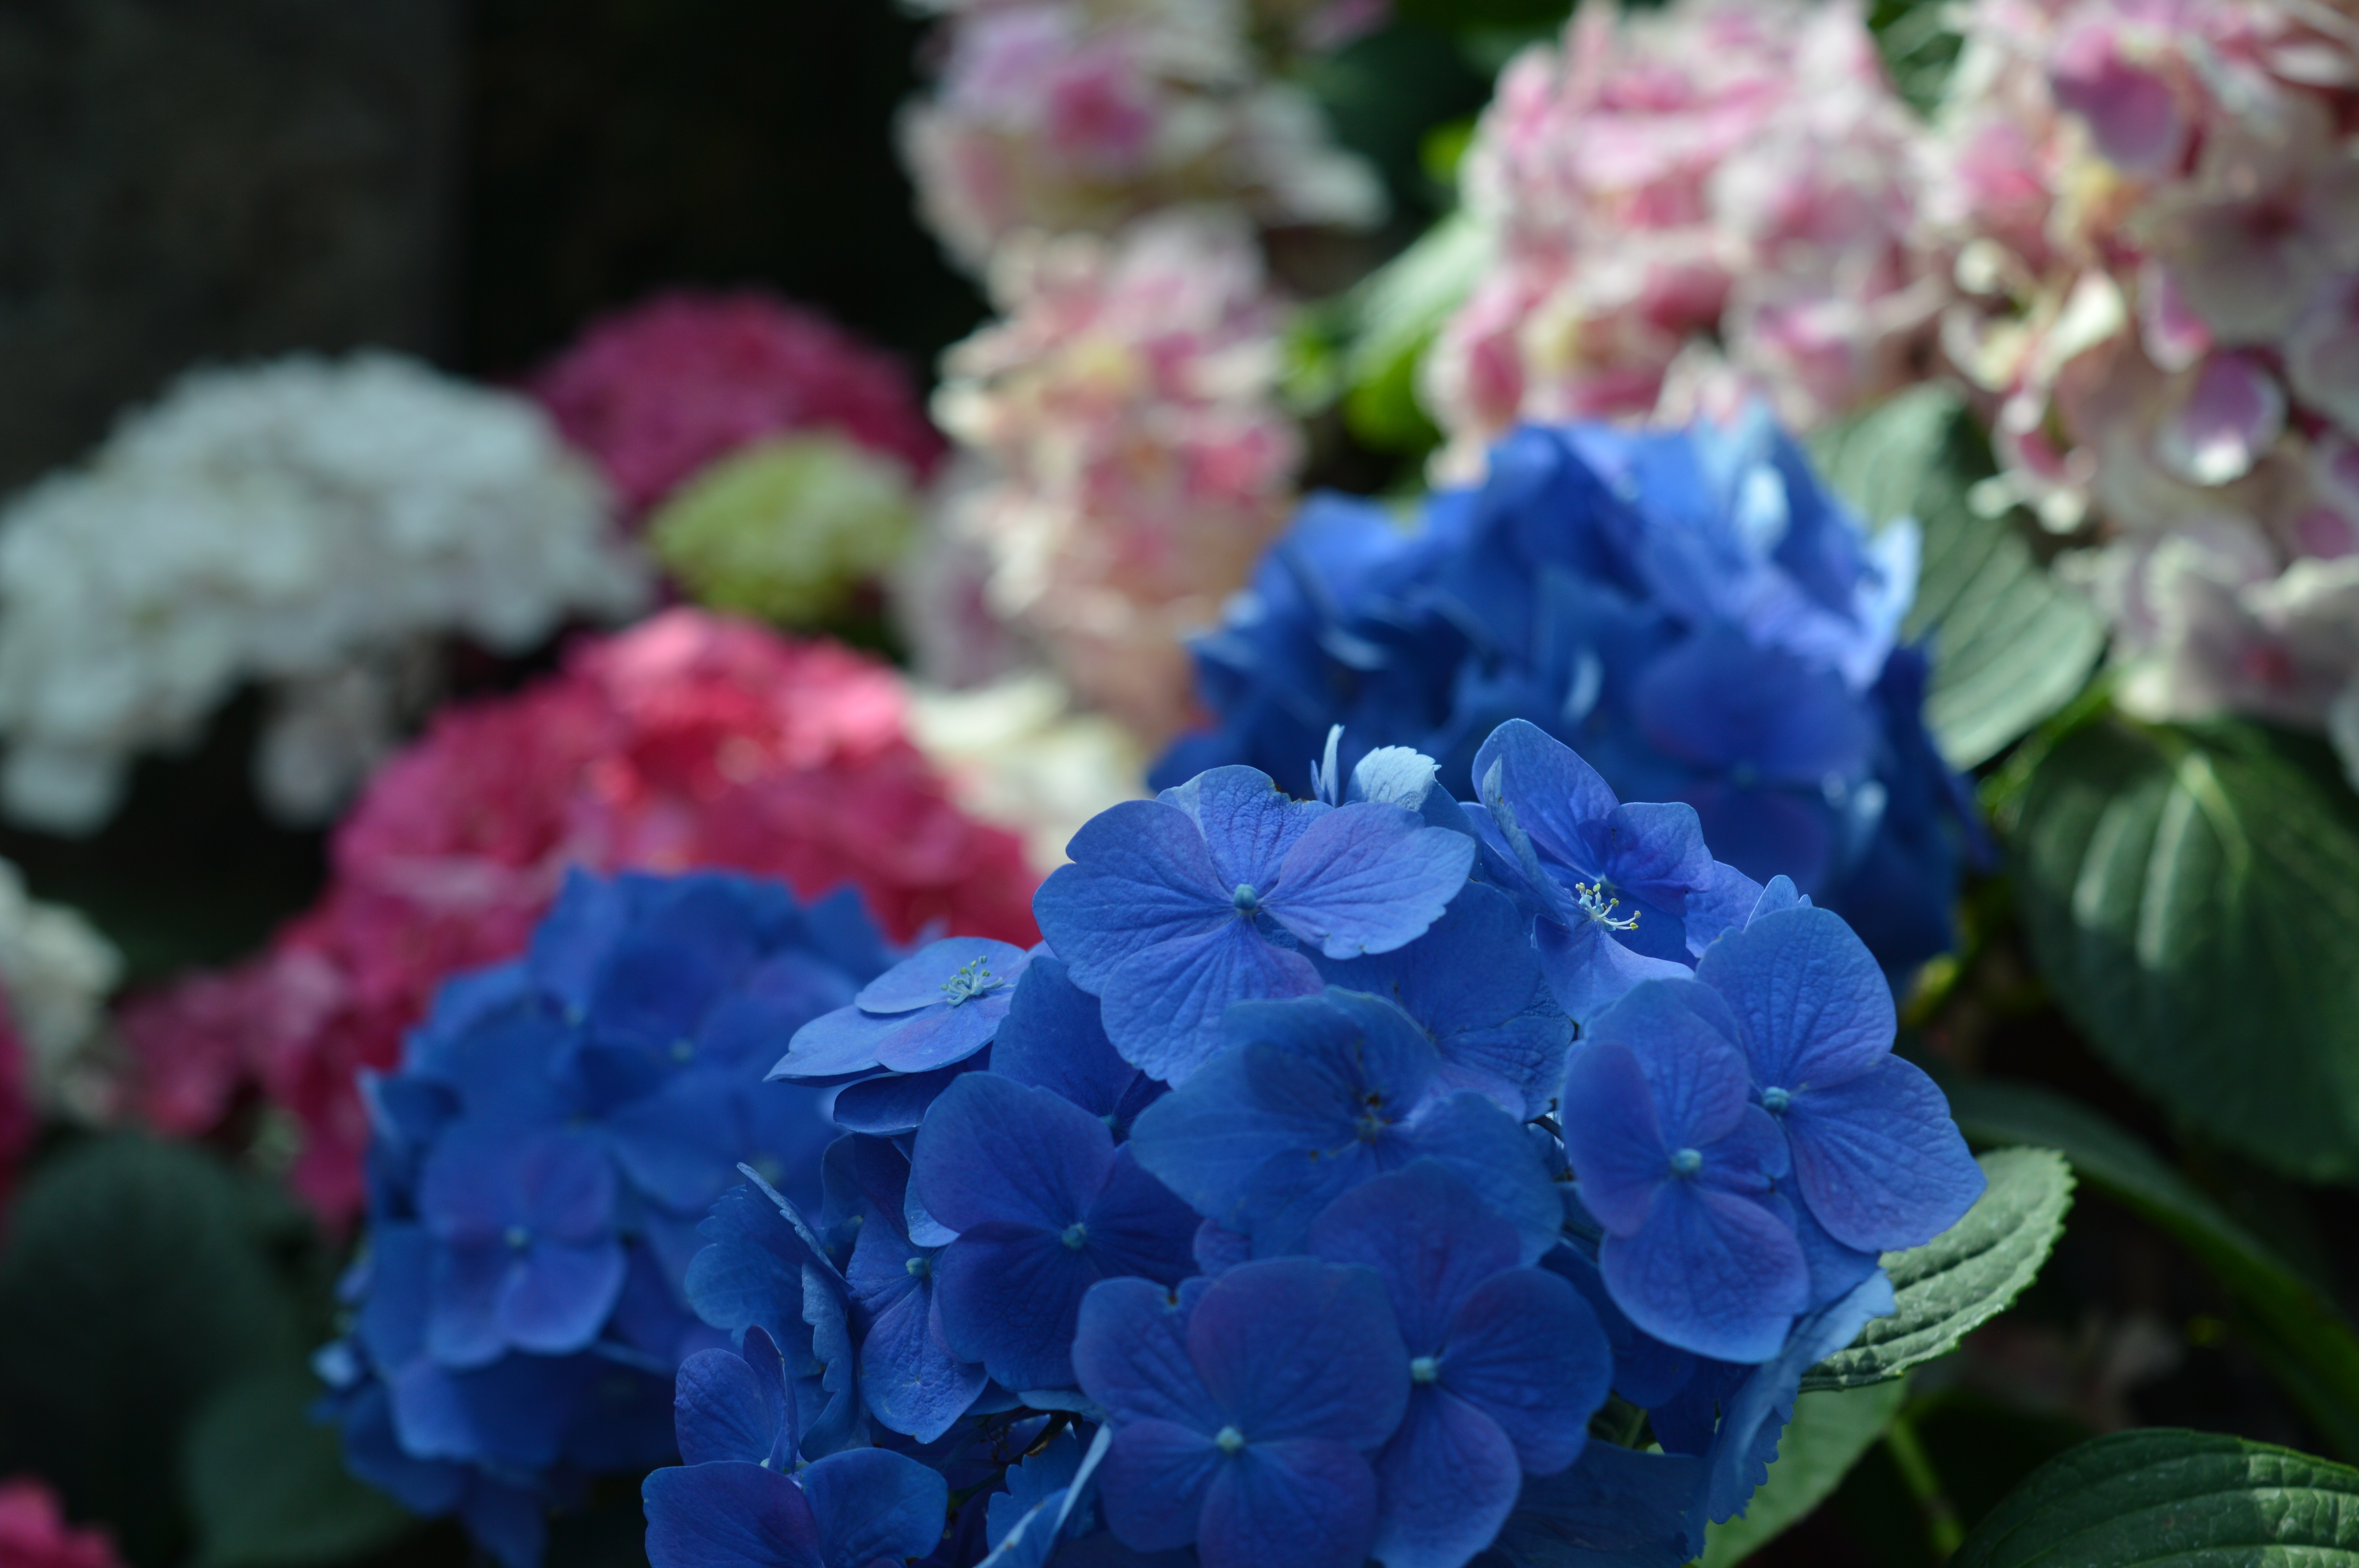
plant, flower, petal, flora, hydrangea, flowering plant, hydrangeaceae, cornales, annual plant, land plant